Spoy, Côte-d'Or

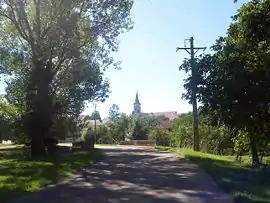
The road into Spoy

Spoy is a commune in the Côte-d'Or department in eastern France.